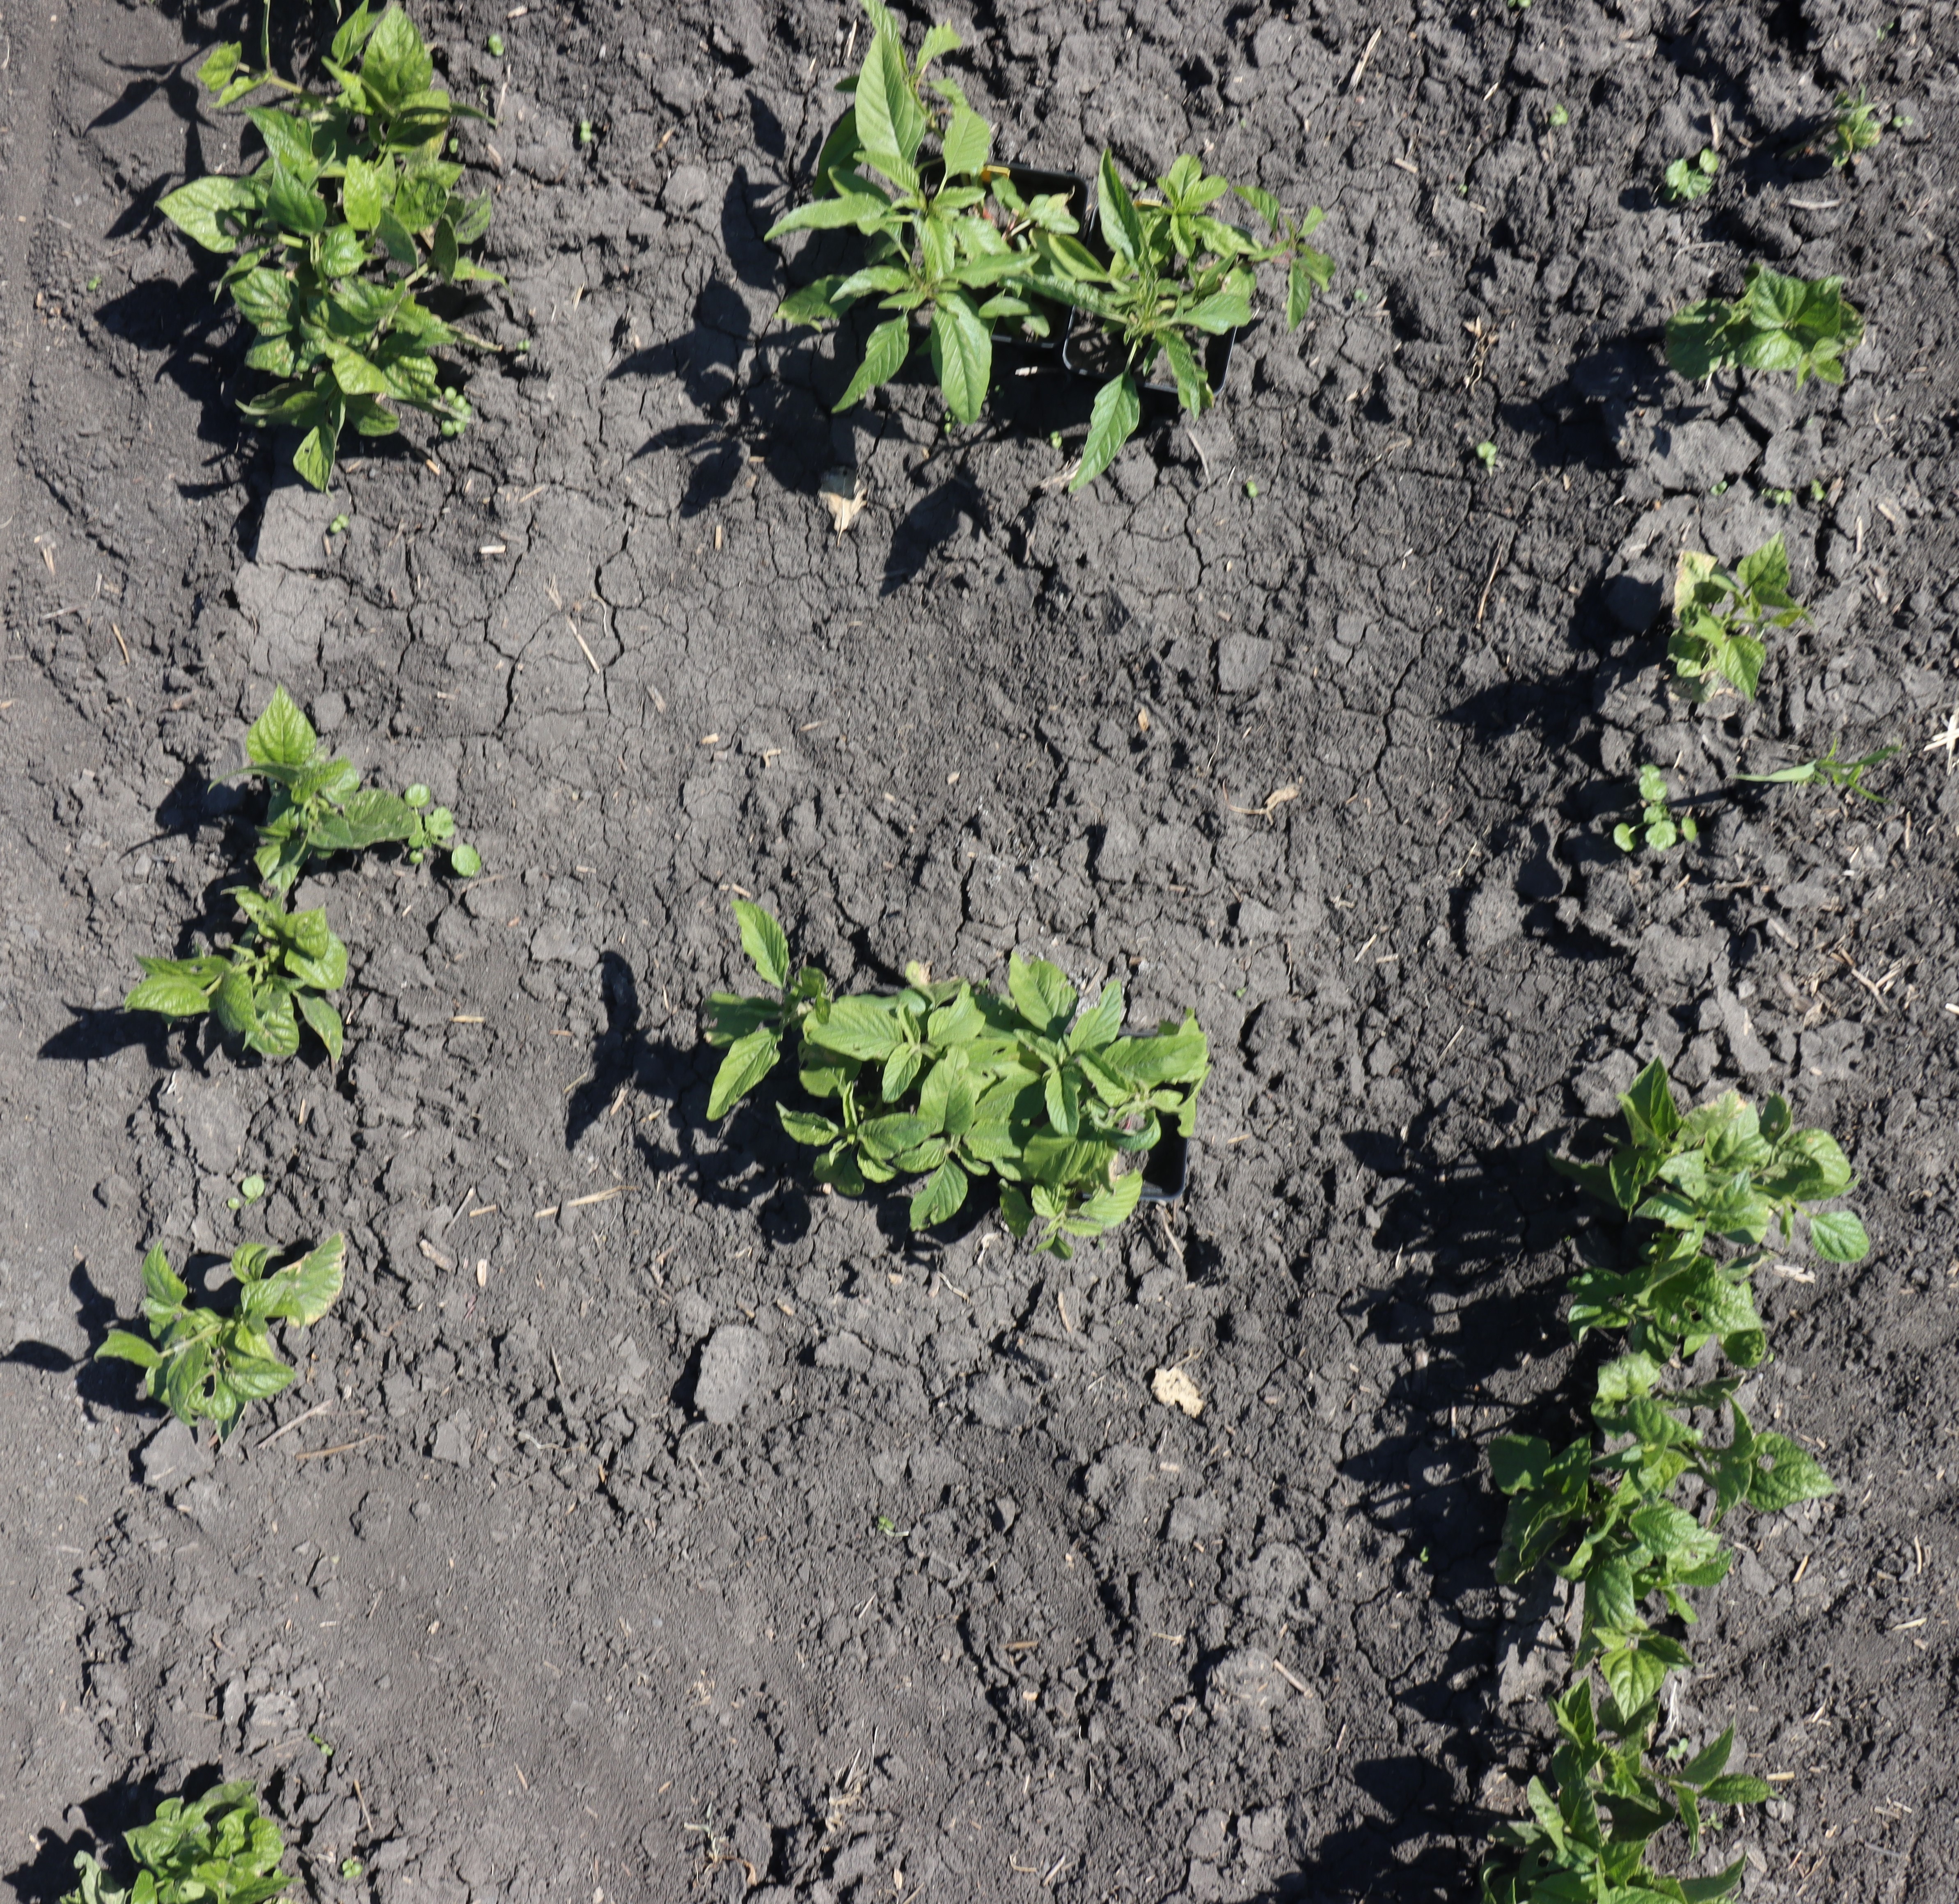
Crop: Black bean
Objects: Blackbean, Blackbean, Blackbean, Blackbean, Blackbean, Blackbean, Blackbean, Blackbean, Blackbean, Blackbean, Waterhemp, Waterhemp, Redroot Pigweed, Redroot Pigweed